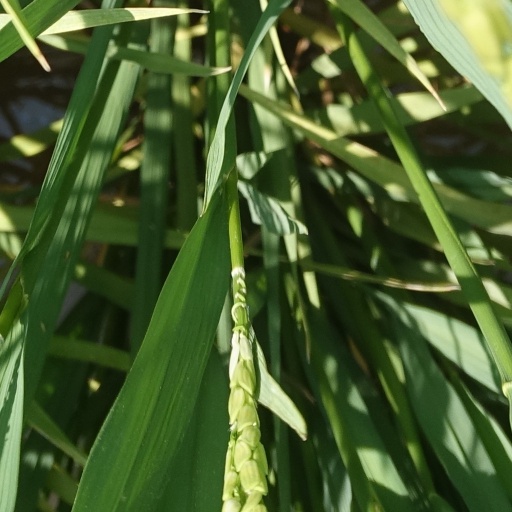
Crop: rice